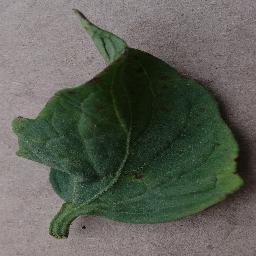
Label: Tomato___Bacterial_spot